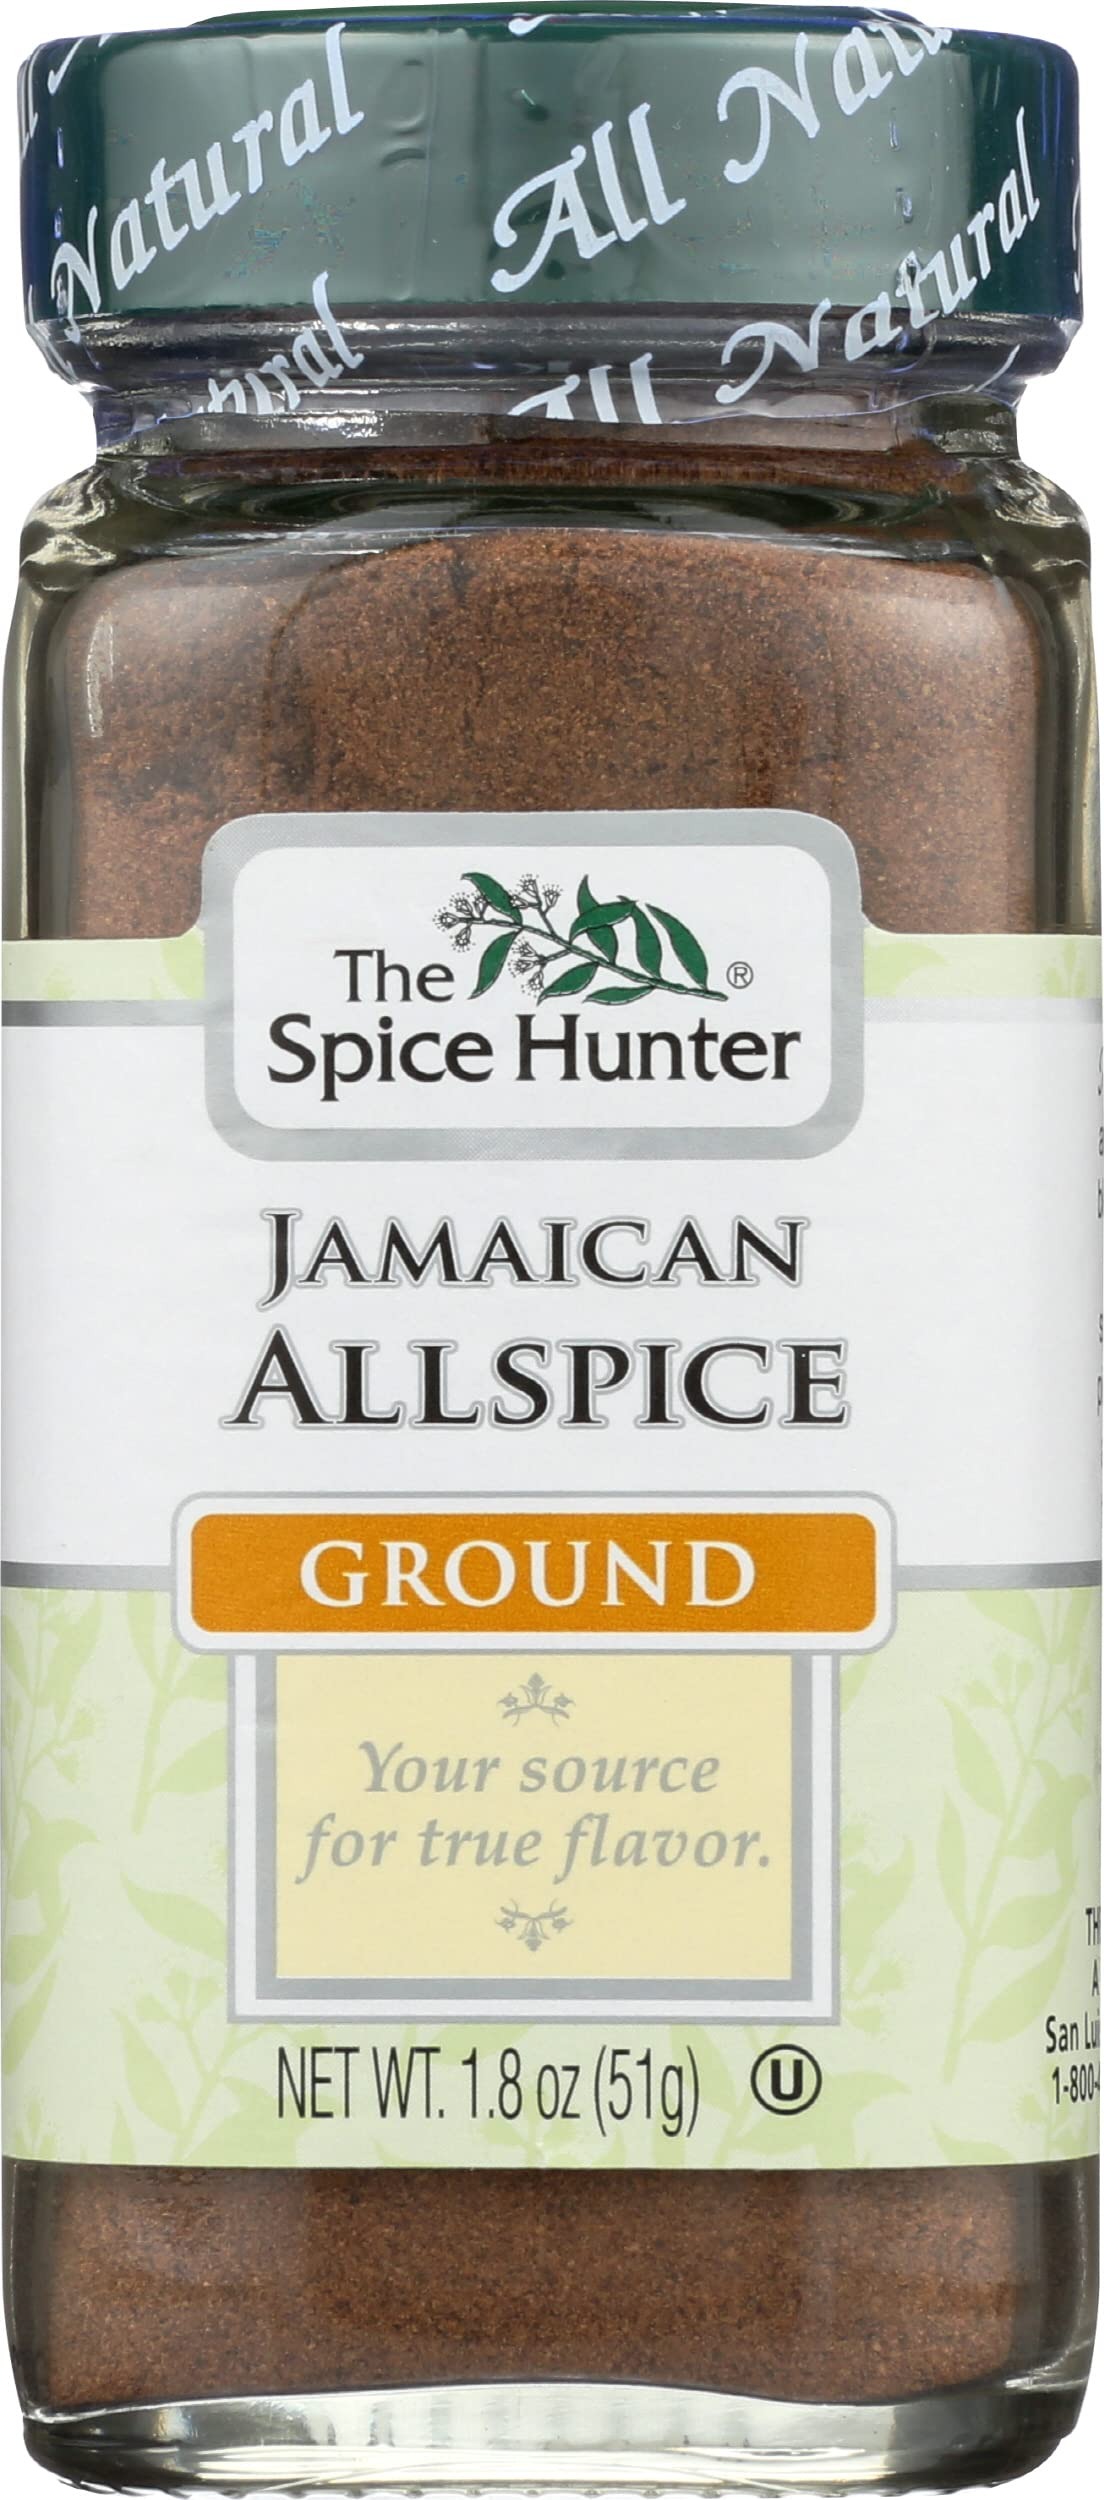
Item Name: Spice Hunter Jamaican Ground Allspice Gourmet, 1.8 Oz (Pack of 6)
Bullet Point: Spice Hunter Jamaican Ground Allspice Gourmet, 1.8 Oz (Pack of 6)
Value: 10.8
Unit: Ounce

Price: 51.12